Michael Bennet

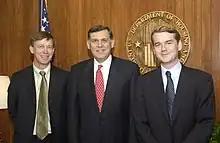
Bennet (right) with then-mayor John Hickenlooper and Secretary of Housing and Urban Development Mel Martinez in 2003

From 1988 until 1990, when he left to attend Yale, he served as an aide to Ohio governor Richard Celeste. After law school he served as a law clerk for the 4th Circuit Court of Appeals and as an associate to Washington, D.C. attorney Lloyd Cutler. He then served as counsel to the Deputy Attorney General during the Bill Clinton administration. His father, Douglas Bennet, worked in the Clinton Administration as well, as Assistant Secretary of State for International Organization Affairs. Following a stint as an assistant to the U.S. Attorney for the District of Connecticut, Bennet moved West. After briefly living in Montana, he moved with his fiancée to Colorado in 1997. Bennet worked for six years in Denver as managing director for the Anschutz Investment Company, where he led the reorganization of an oil company and helped consolidate three movie theater chains into the Regal Entertainment Group.